Tucquan Creek

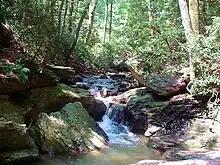
Tucquan Creek

Tucquan Creek is a stream and tributary of the Susquehanna River near Holtwood in southern Lancaster County, Pennsylvania. Together with parts of Clark Run and Tucquan Glen (Seven Streams) it is a designated Pennsylvania Scenic River. The Tucquan Glen hiking trail goes along both sides of the creek, starting from River Road and ending at the railroad tracks along the Susquehanna. In addition to the rugged loop trail, is a relatively flat dirt road going along and often crossing the creek to said railroad tracks.